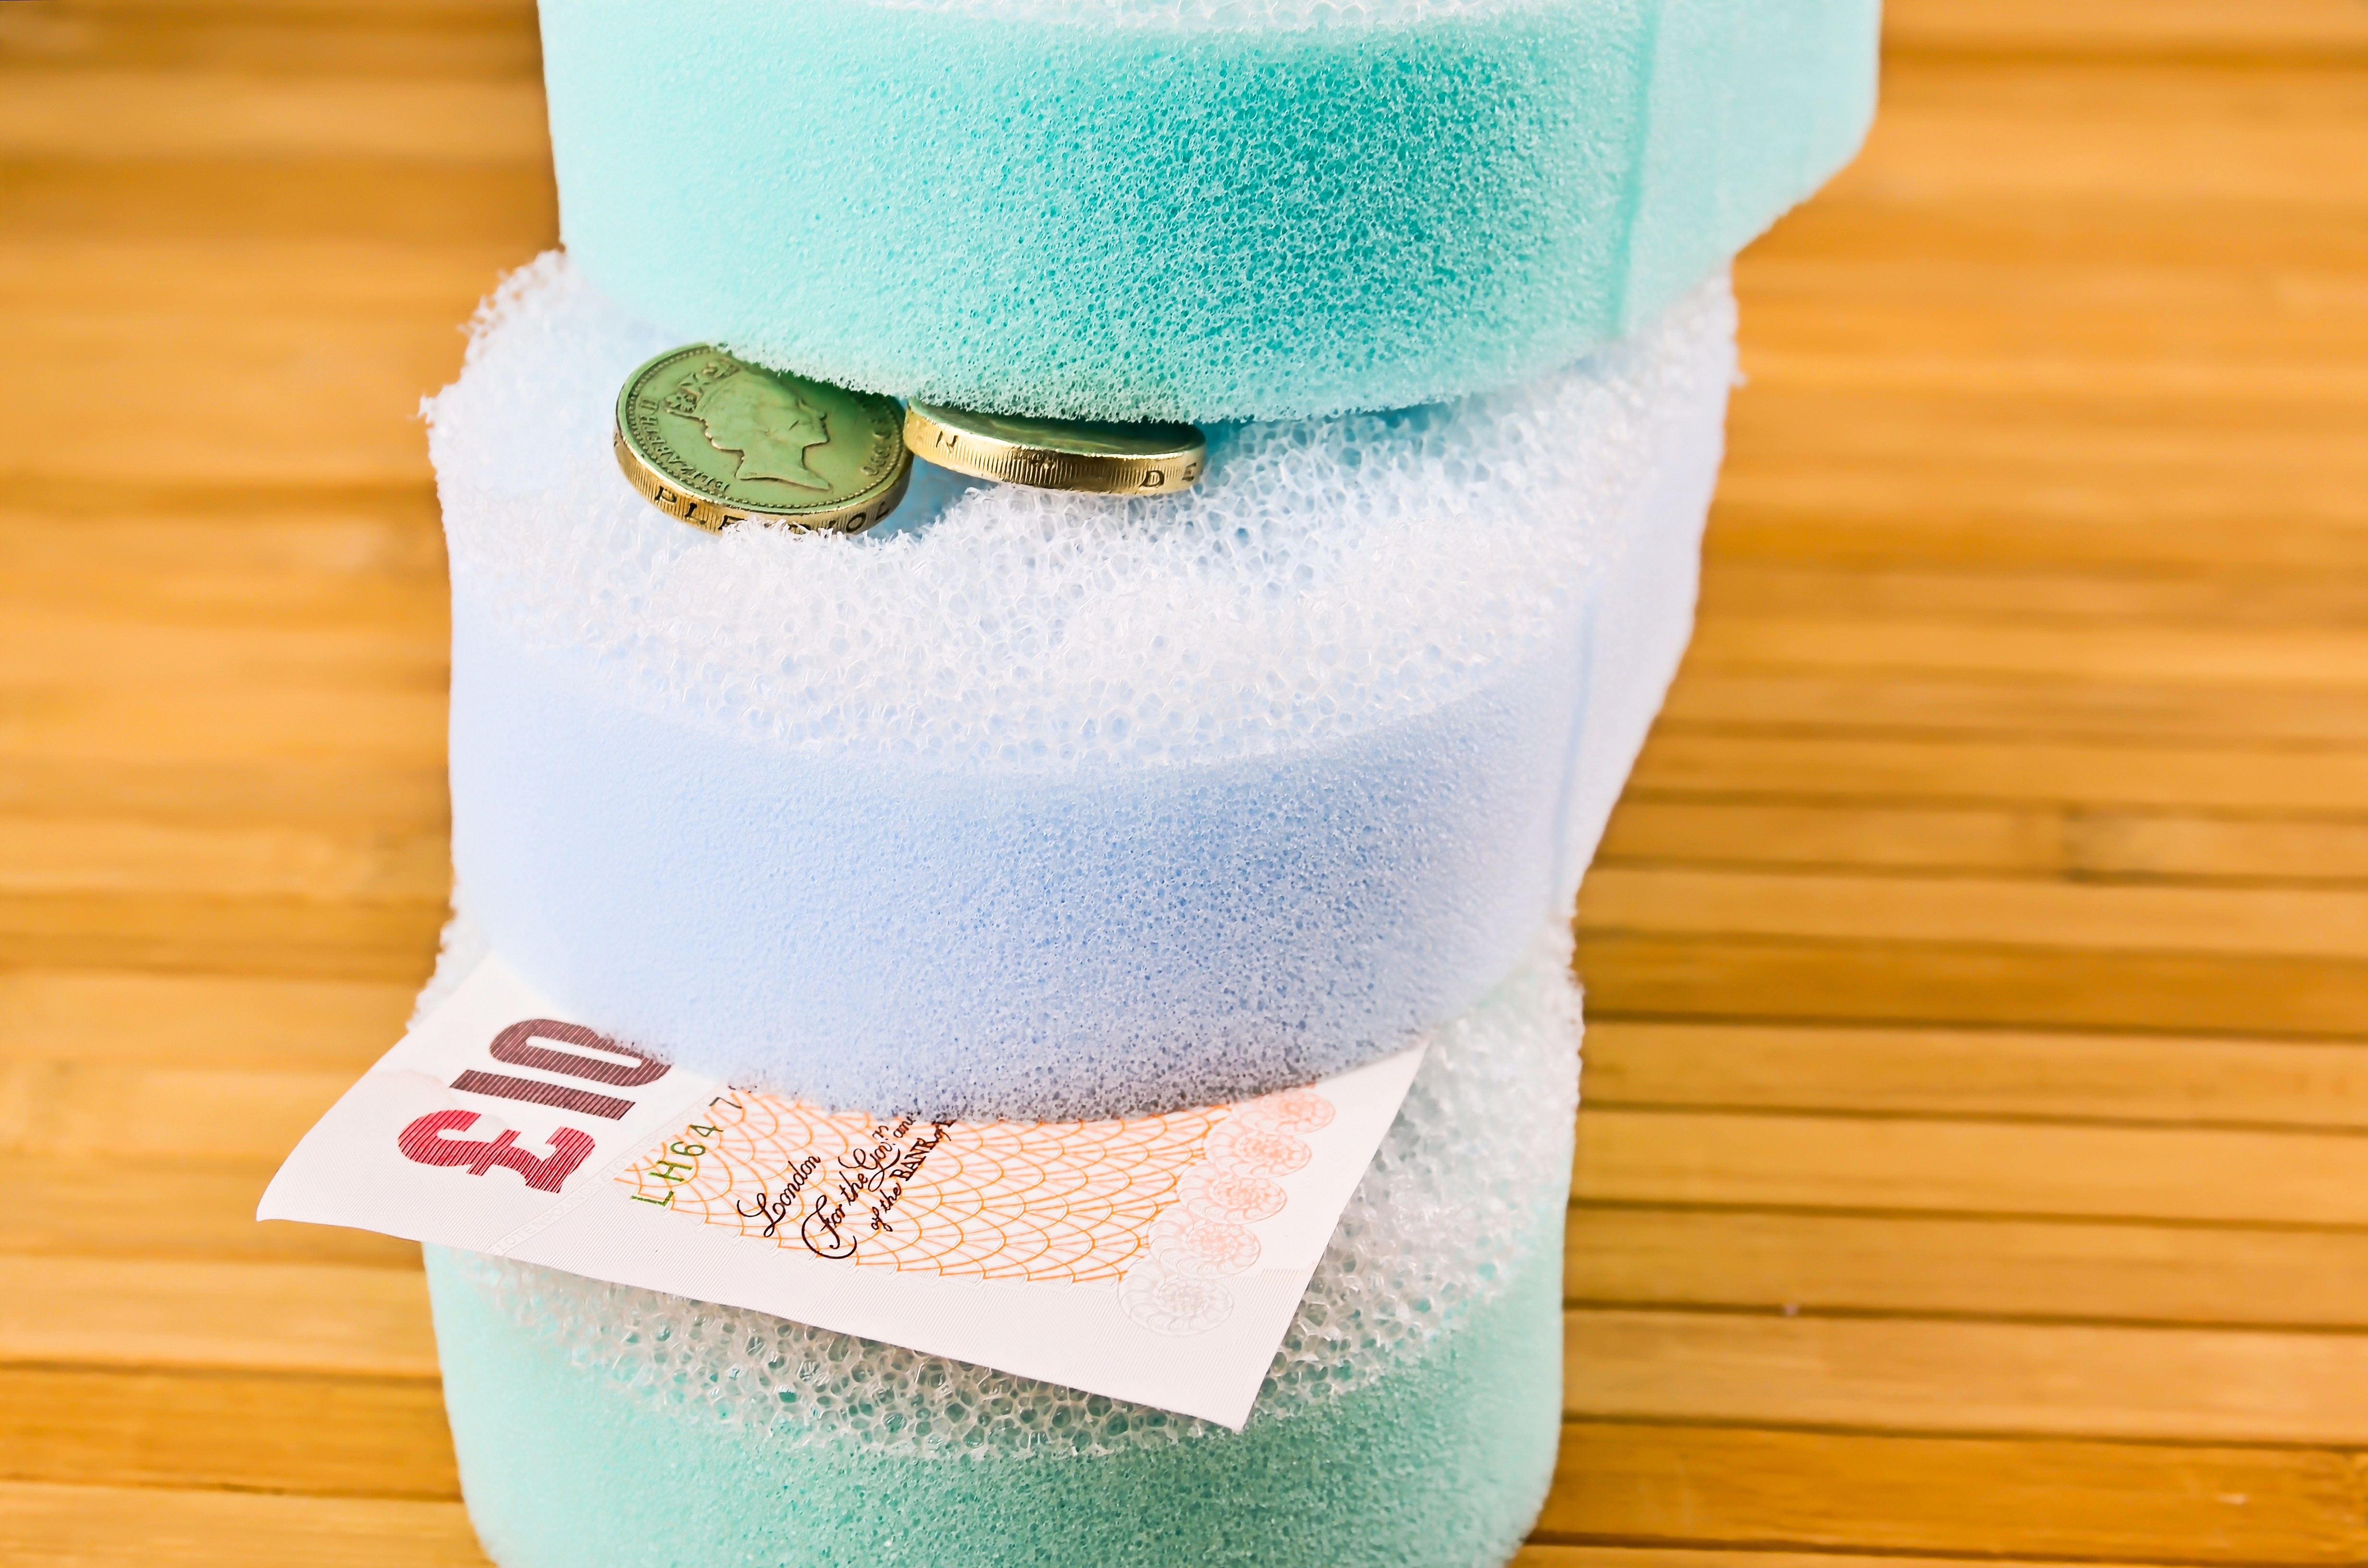
washing, material, sponge, bathroom, textile, footwear, coin, cleaning, the greenback, sponge for washing, money making, the cost of cleaning